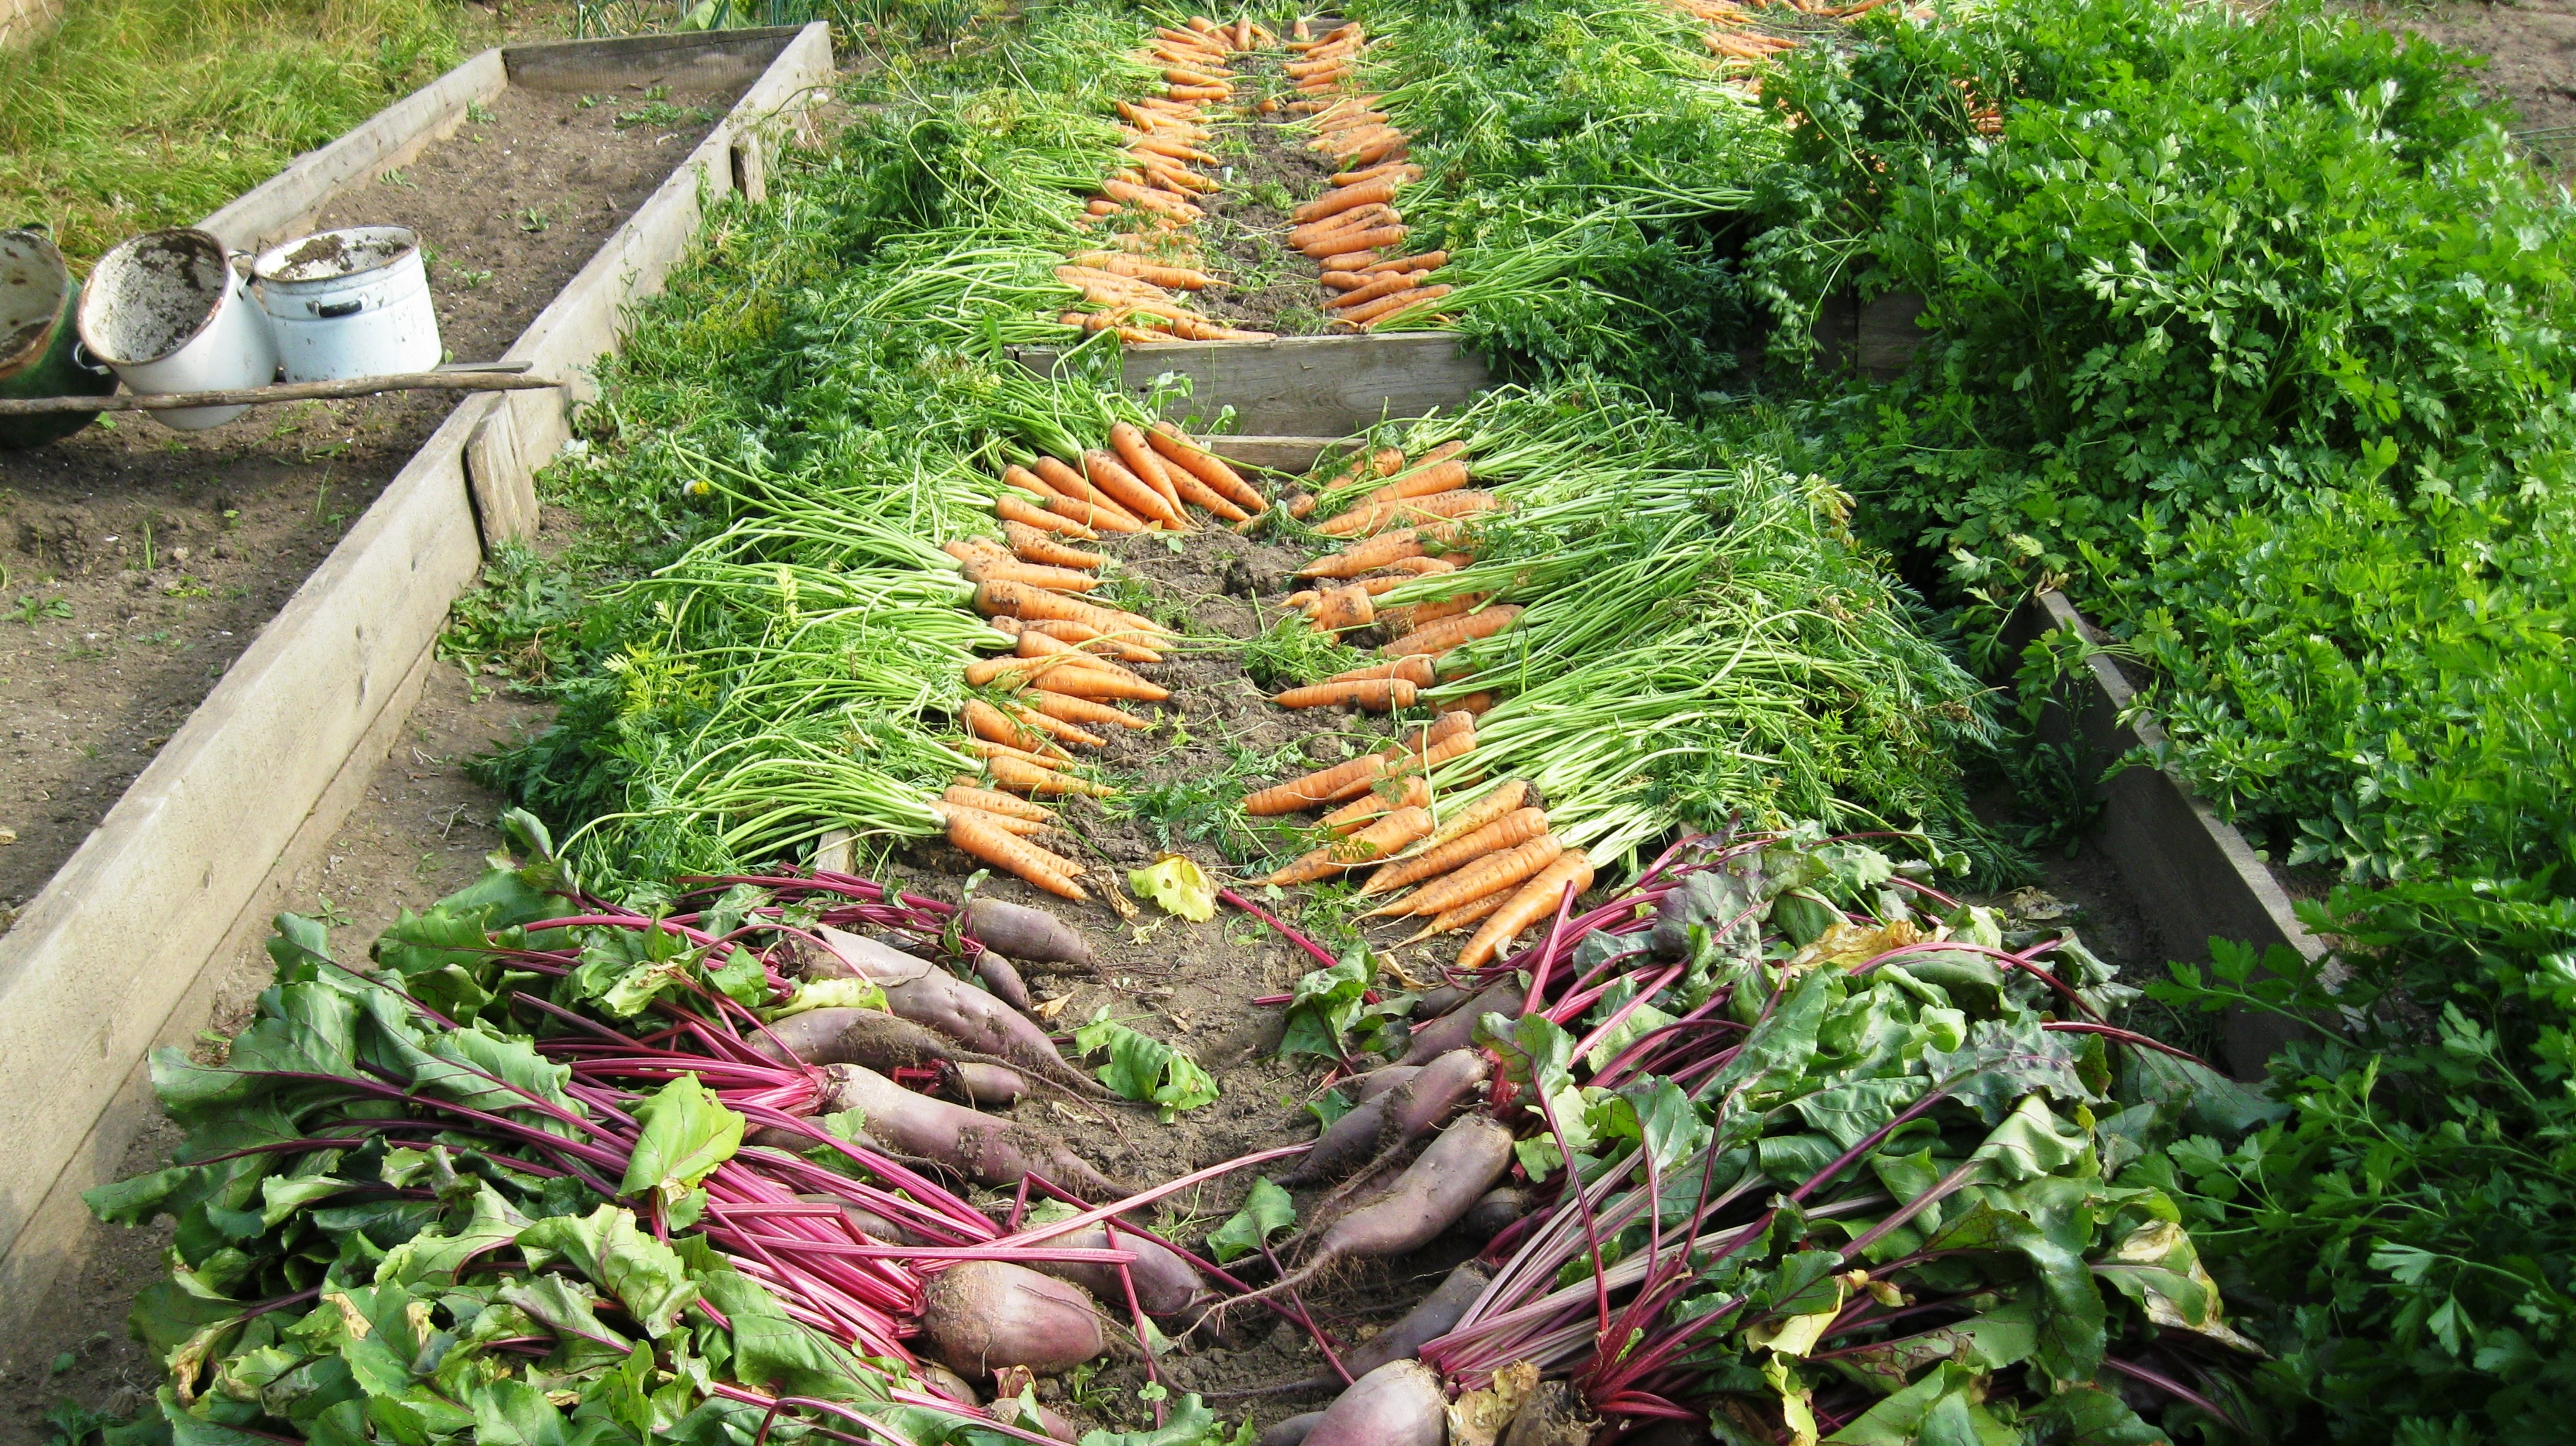
plant, flower, food, harvest, produce, vegetable, garden, shrub, vegetable garden, elitexpo, land plant